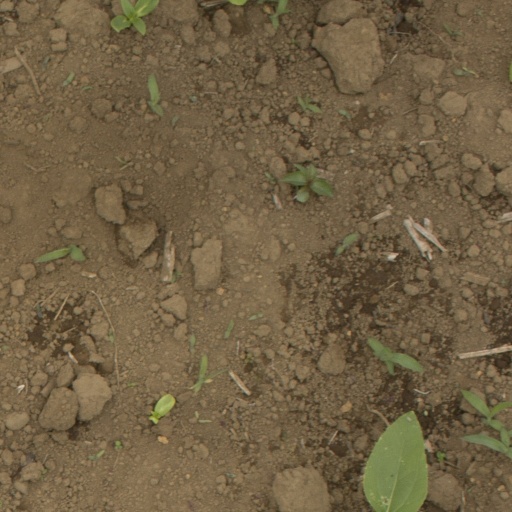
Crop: Jerusalem artichoke